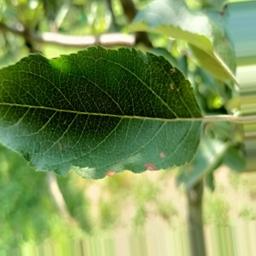
Label: Alternaria